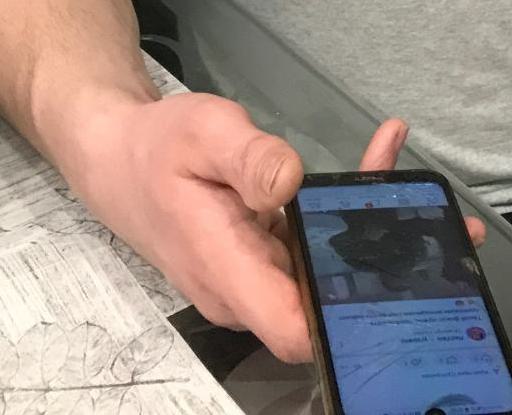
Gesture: no_gesture